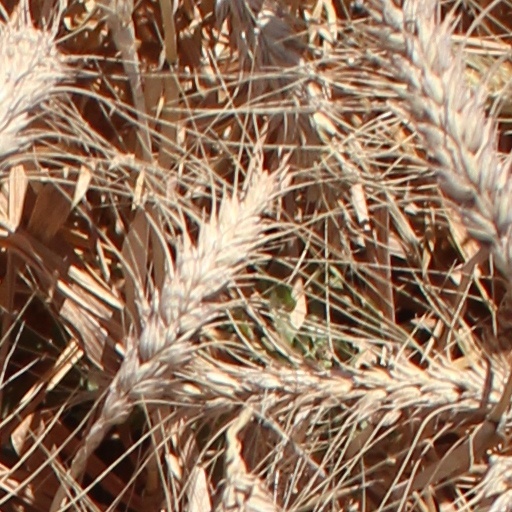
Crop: wheat